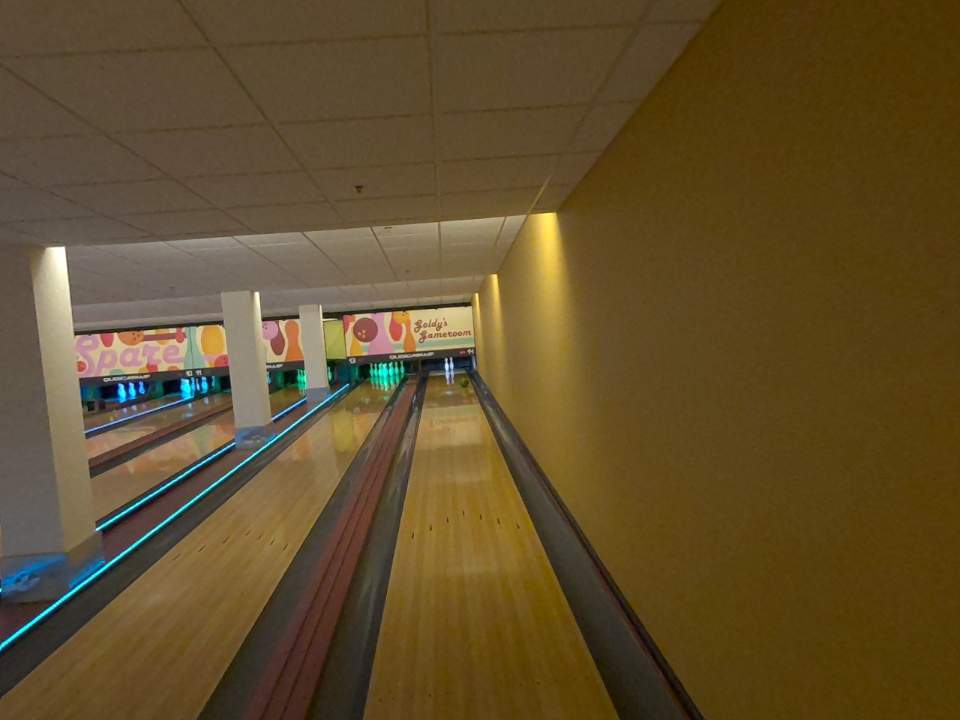
Object: bowling_ball